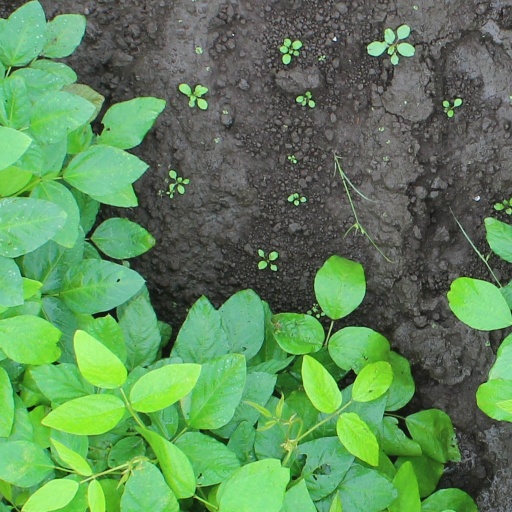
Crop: soybean